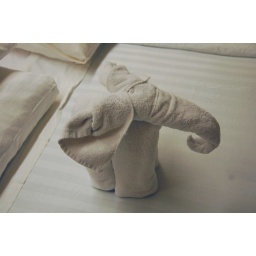
Elephant created from towels by my cabin boy on the Ryndam